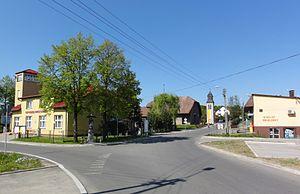
Marklowice Górne est une localité polonaise de la gmina de Zebrzydowice, située dans le powiat de Cieszyn en voïvodie de Silésie.